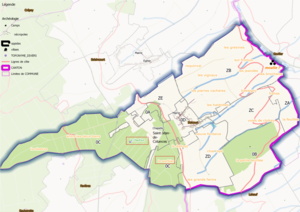
Dolcourt (ban communal) OSM et Qgis, mentions manuscrites
Dolcourt est une commune française située dans le département de Meurthe-et-Moselle en région Grand Est.